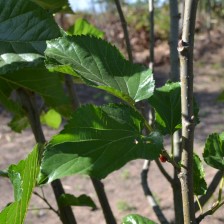
Variety: ChiangMaiBuriram60